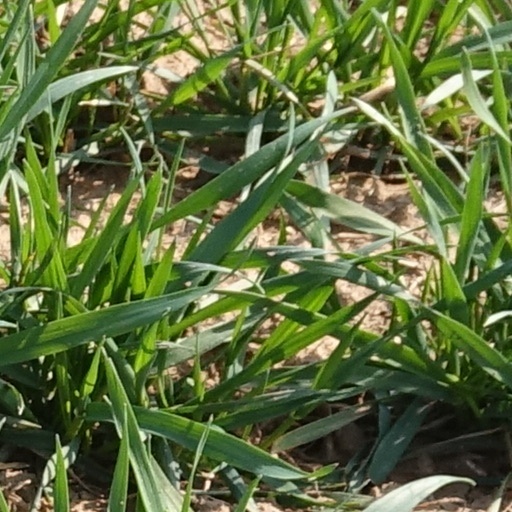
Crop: wheat